Dolly Sods Wilderness

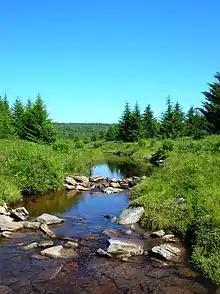
Upper Red Creek in Dolly Sods

Dolly Sods is well known for its open expanses of sphagnum bog, heath shrubs and scattered and stunted red spruce—all creating impressions of areas much farther north. Many plant communities are indeed similar to those of sea-level eastern Canada. But the ecosystems within the Sods are remarkably varied. In recent decades, the many stages of ecologic succession throughout the Sods have made the region one of enduring interest to botanists.